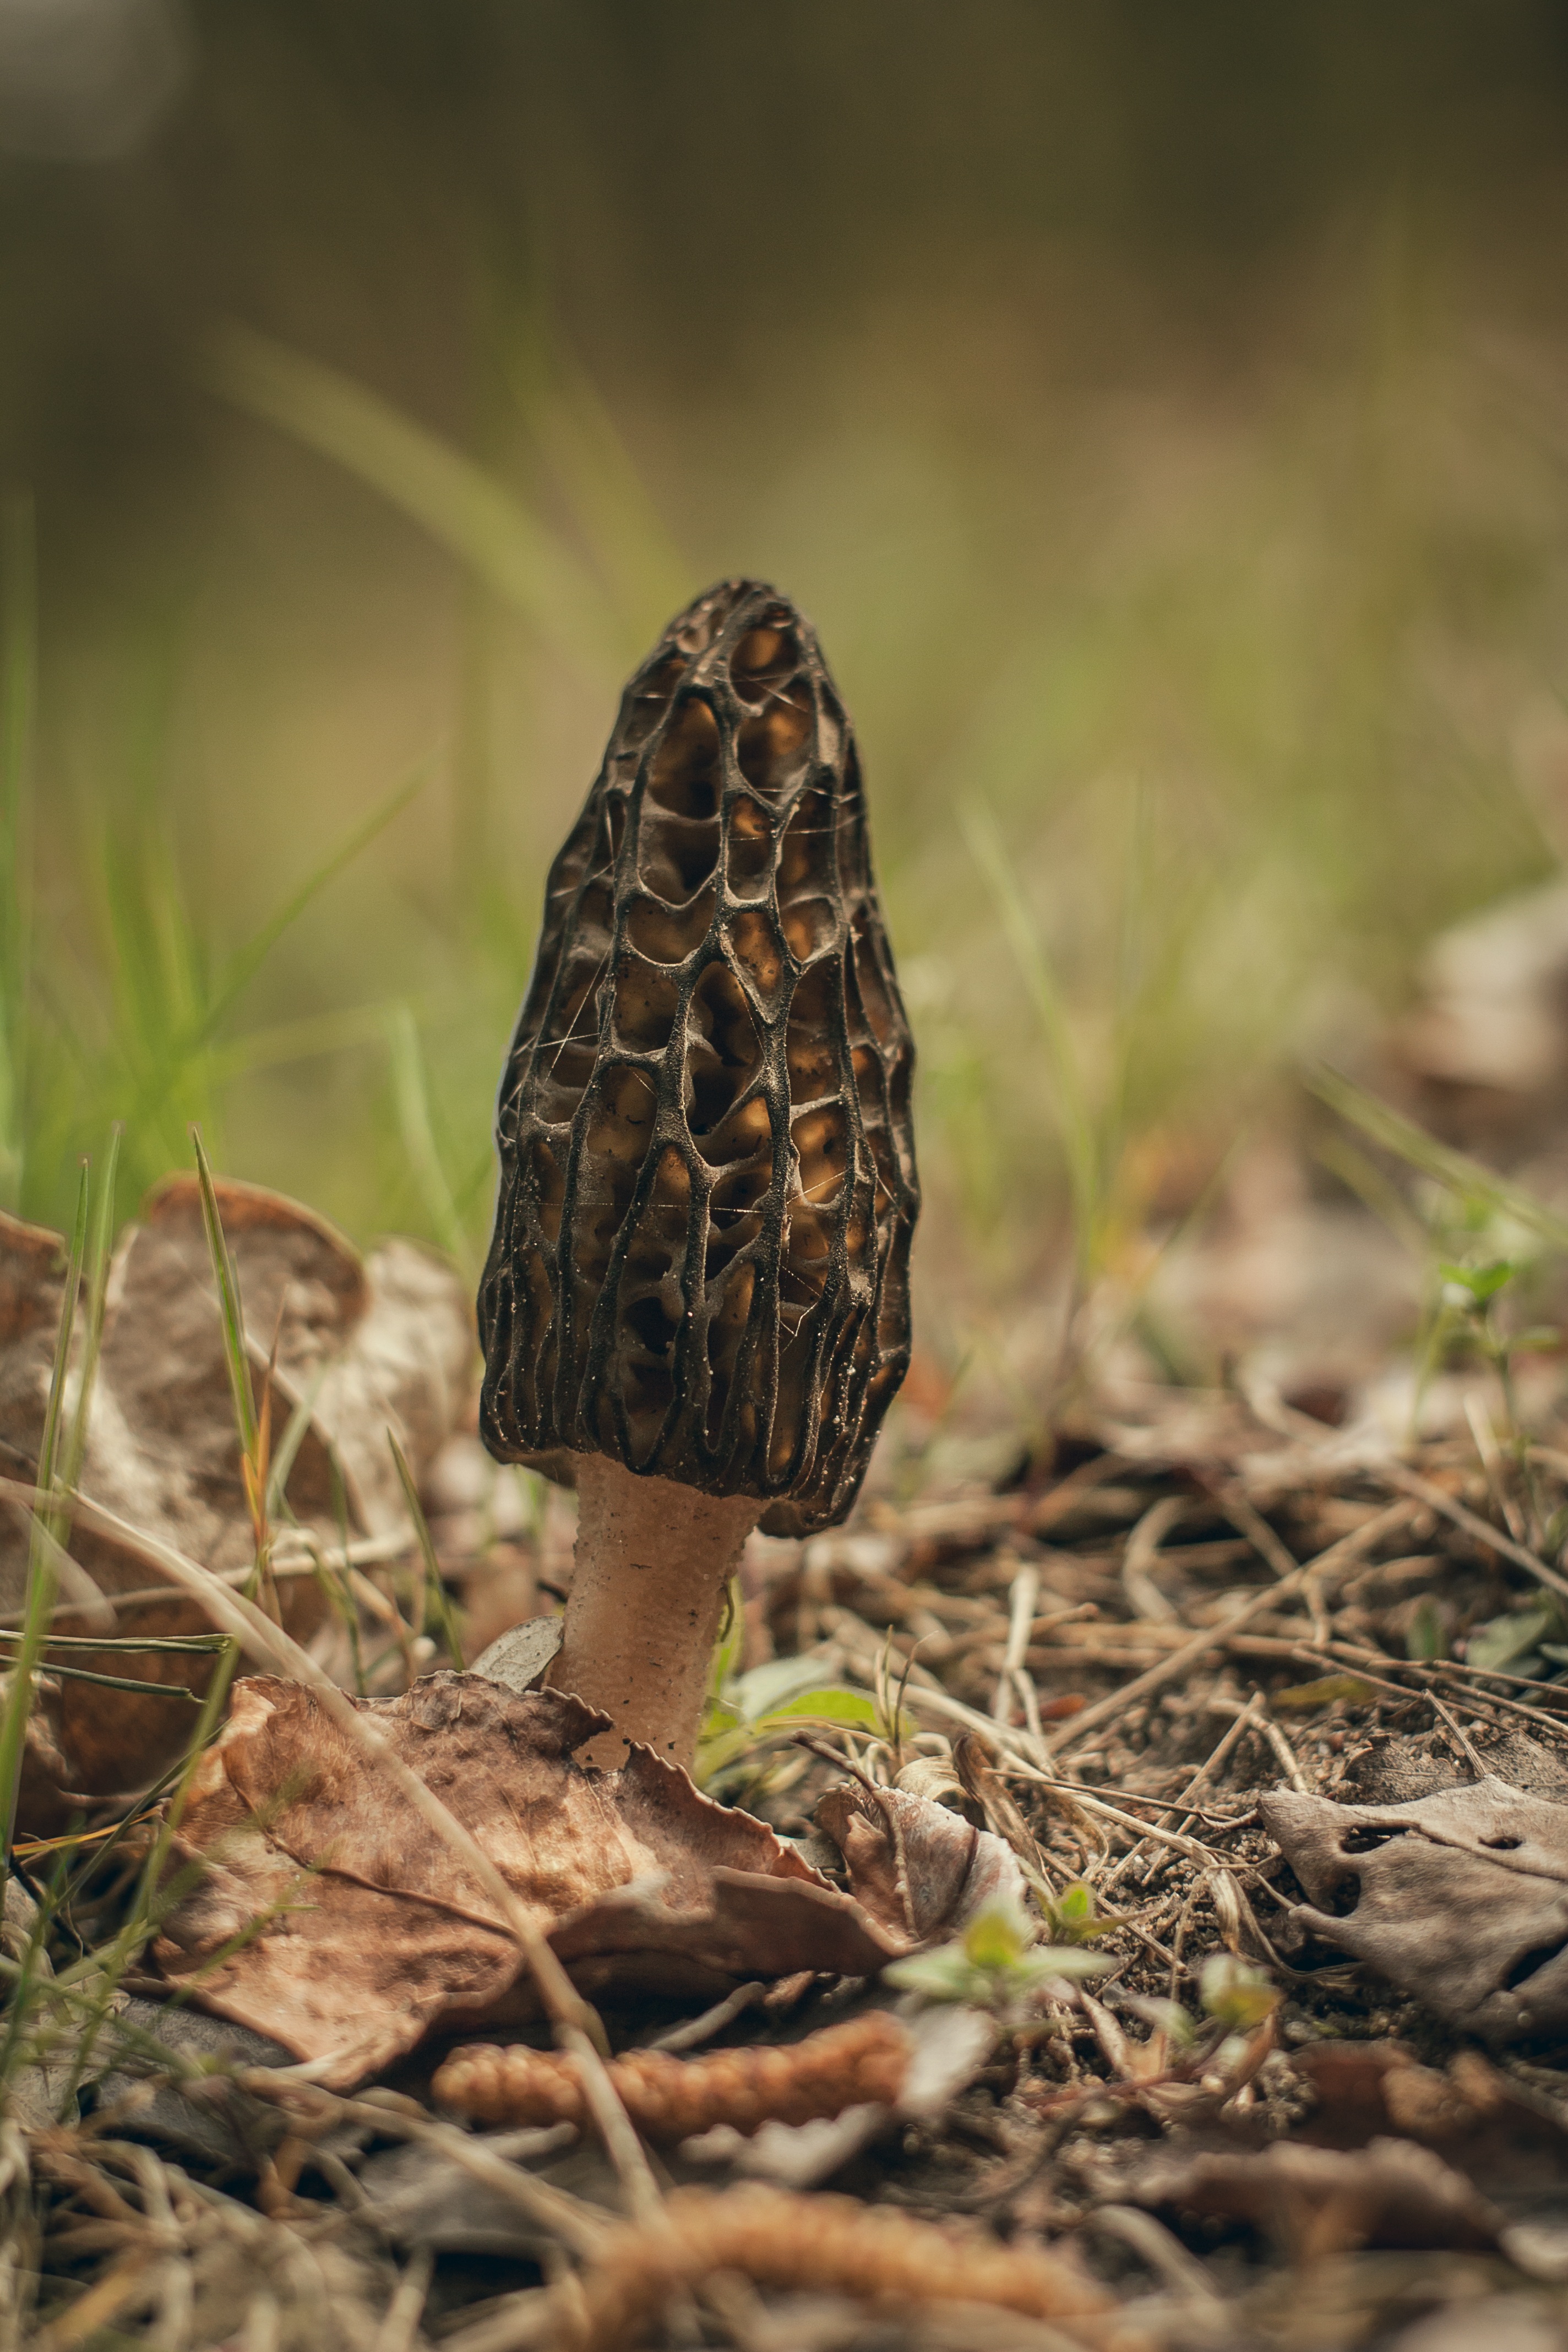
nature, forest, plant, leaf, flower, wildlife, macro, mushroom, closeup, flora, fauna, close up, undergrowth, macro photography, morchella conica